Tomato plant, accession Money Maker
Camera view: vertical (180 deg); turntable rotation: 240 degrees
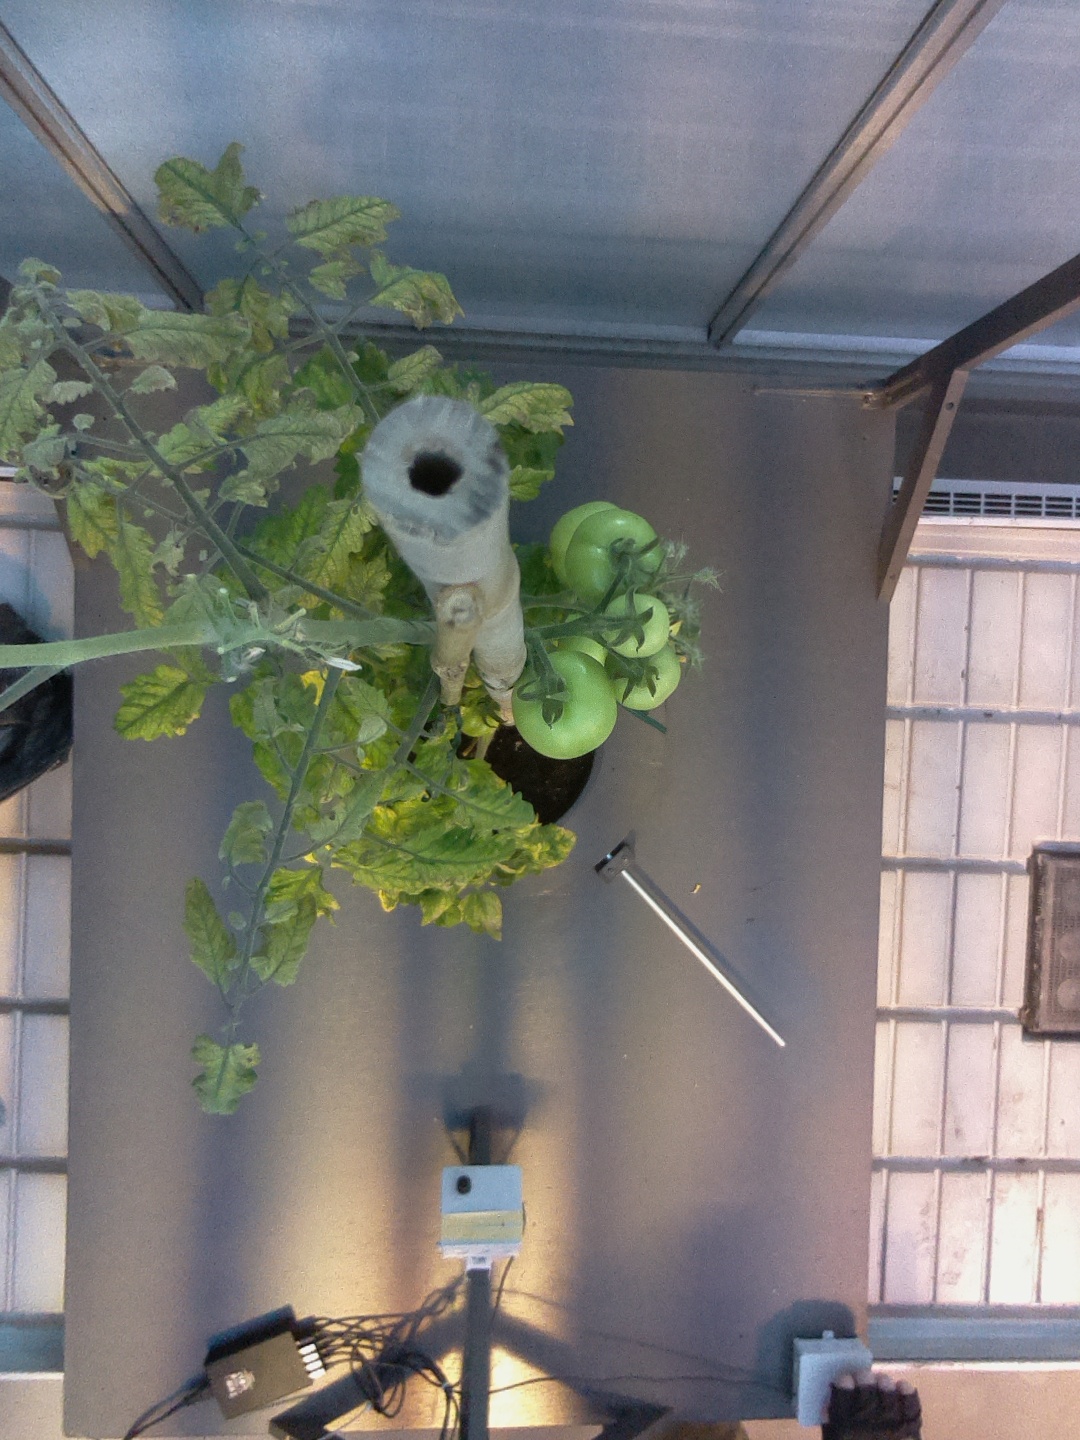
BBCH growth stage 77: 70%-80% of final fruit size